Alko Hiti

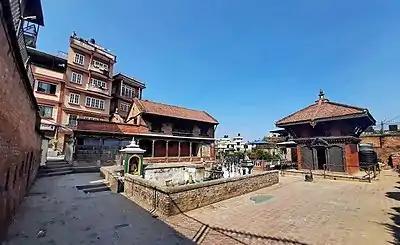
Courtyard with Alko Hiti from the south. The Buddha statue and main stairs are on the left, The Ganesha temple is on the right. The entrance gate and sattal-pati are in the background

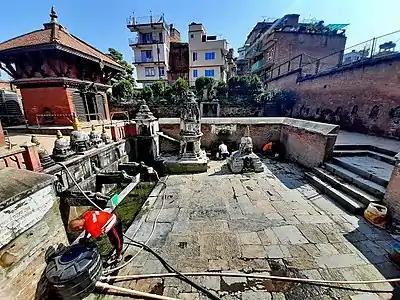
Alko Hiti viewed from the north-west. The three makara spouts are on the left, two people are crouched in front of each of the lower spouts. The main aquifer of Alko Hiti is behind the courtyard wall in the background

Alko Hiti can be found in a rectangular courtyard, a few steps down from street level, where three sides are bounded by brick walls and the fourth, north-western side by a shelter, which is part pati (left, with one floor) and part sattal (right, with two floors), and the entrance to the courtyard. In the eastern corner of the courtyard there is a Ganesha temple.